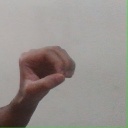
अक्षर: औ